Skipper dinghy

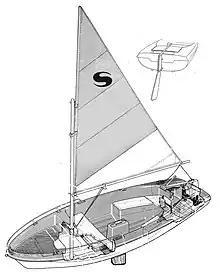
Skipper 14" exploded-view drawing

The Skipper 12 is long and wide. It has a mainsail area of and it has no jib. The hull is also constructed of glassfiber molding.